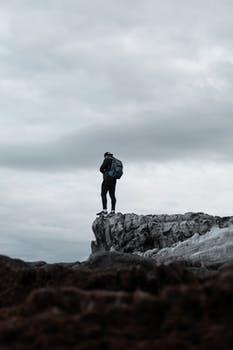
Label: No Watermark